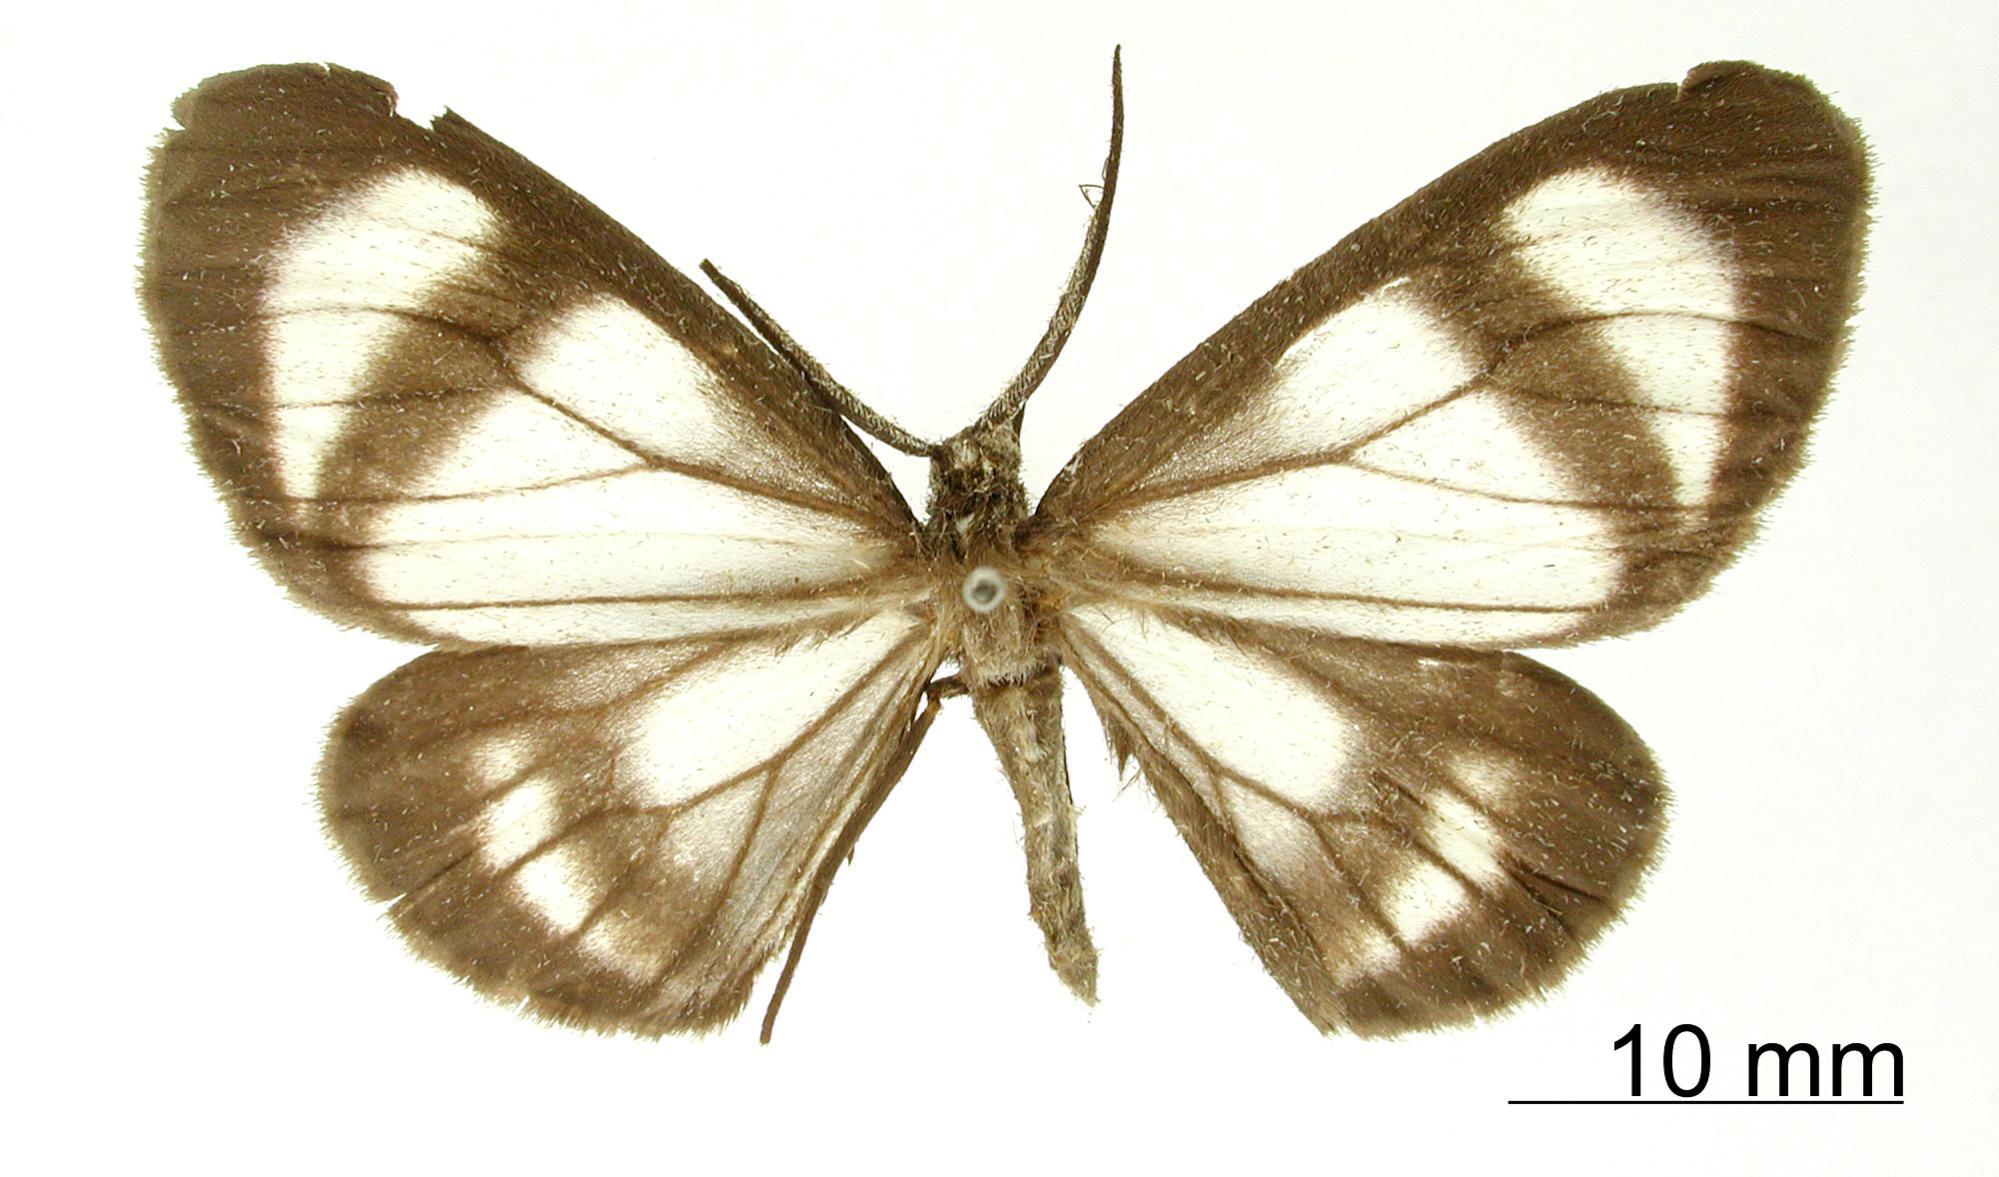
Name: Hyalopola fumibasis
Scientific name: Hyalopola fumibasis Dognin, 1913
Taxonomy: Animalia, Arthropoda, Insecta, Lepidoptera, Geometridae, Ennominae
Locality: Peru